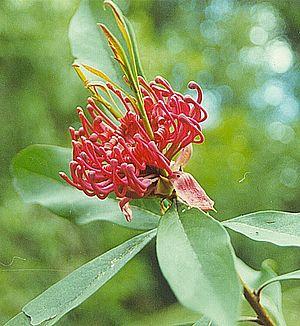
Telopea est un genre de cinq espèces de grands buissons ou petits arbres de la famille des Proteaceae, originaires du sud-est de l'Australie, en Nouvelle-Galles du Sud, au Victoria et en Tasmanie. Ils ont des feuilles verticillées de 10 à 20 centimètres de long et de 2 à 3 de large, des grappes de nombreuses petites fleurs rouges formant des boules de 6 à 15 cm de diamètre avec une base de bractées rouges.
Les Grevilleoideae sont une sous-famille de la famille de plantes des Proteaceae. Principalement localisée dans l'hémisphère sud, elle comprend environ 44 genres et environ 950 espèces. Parmi ces genres, on peut citer Banksia, Grevillea et Macadamia.